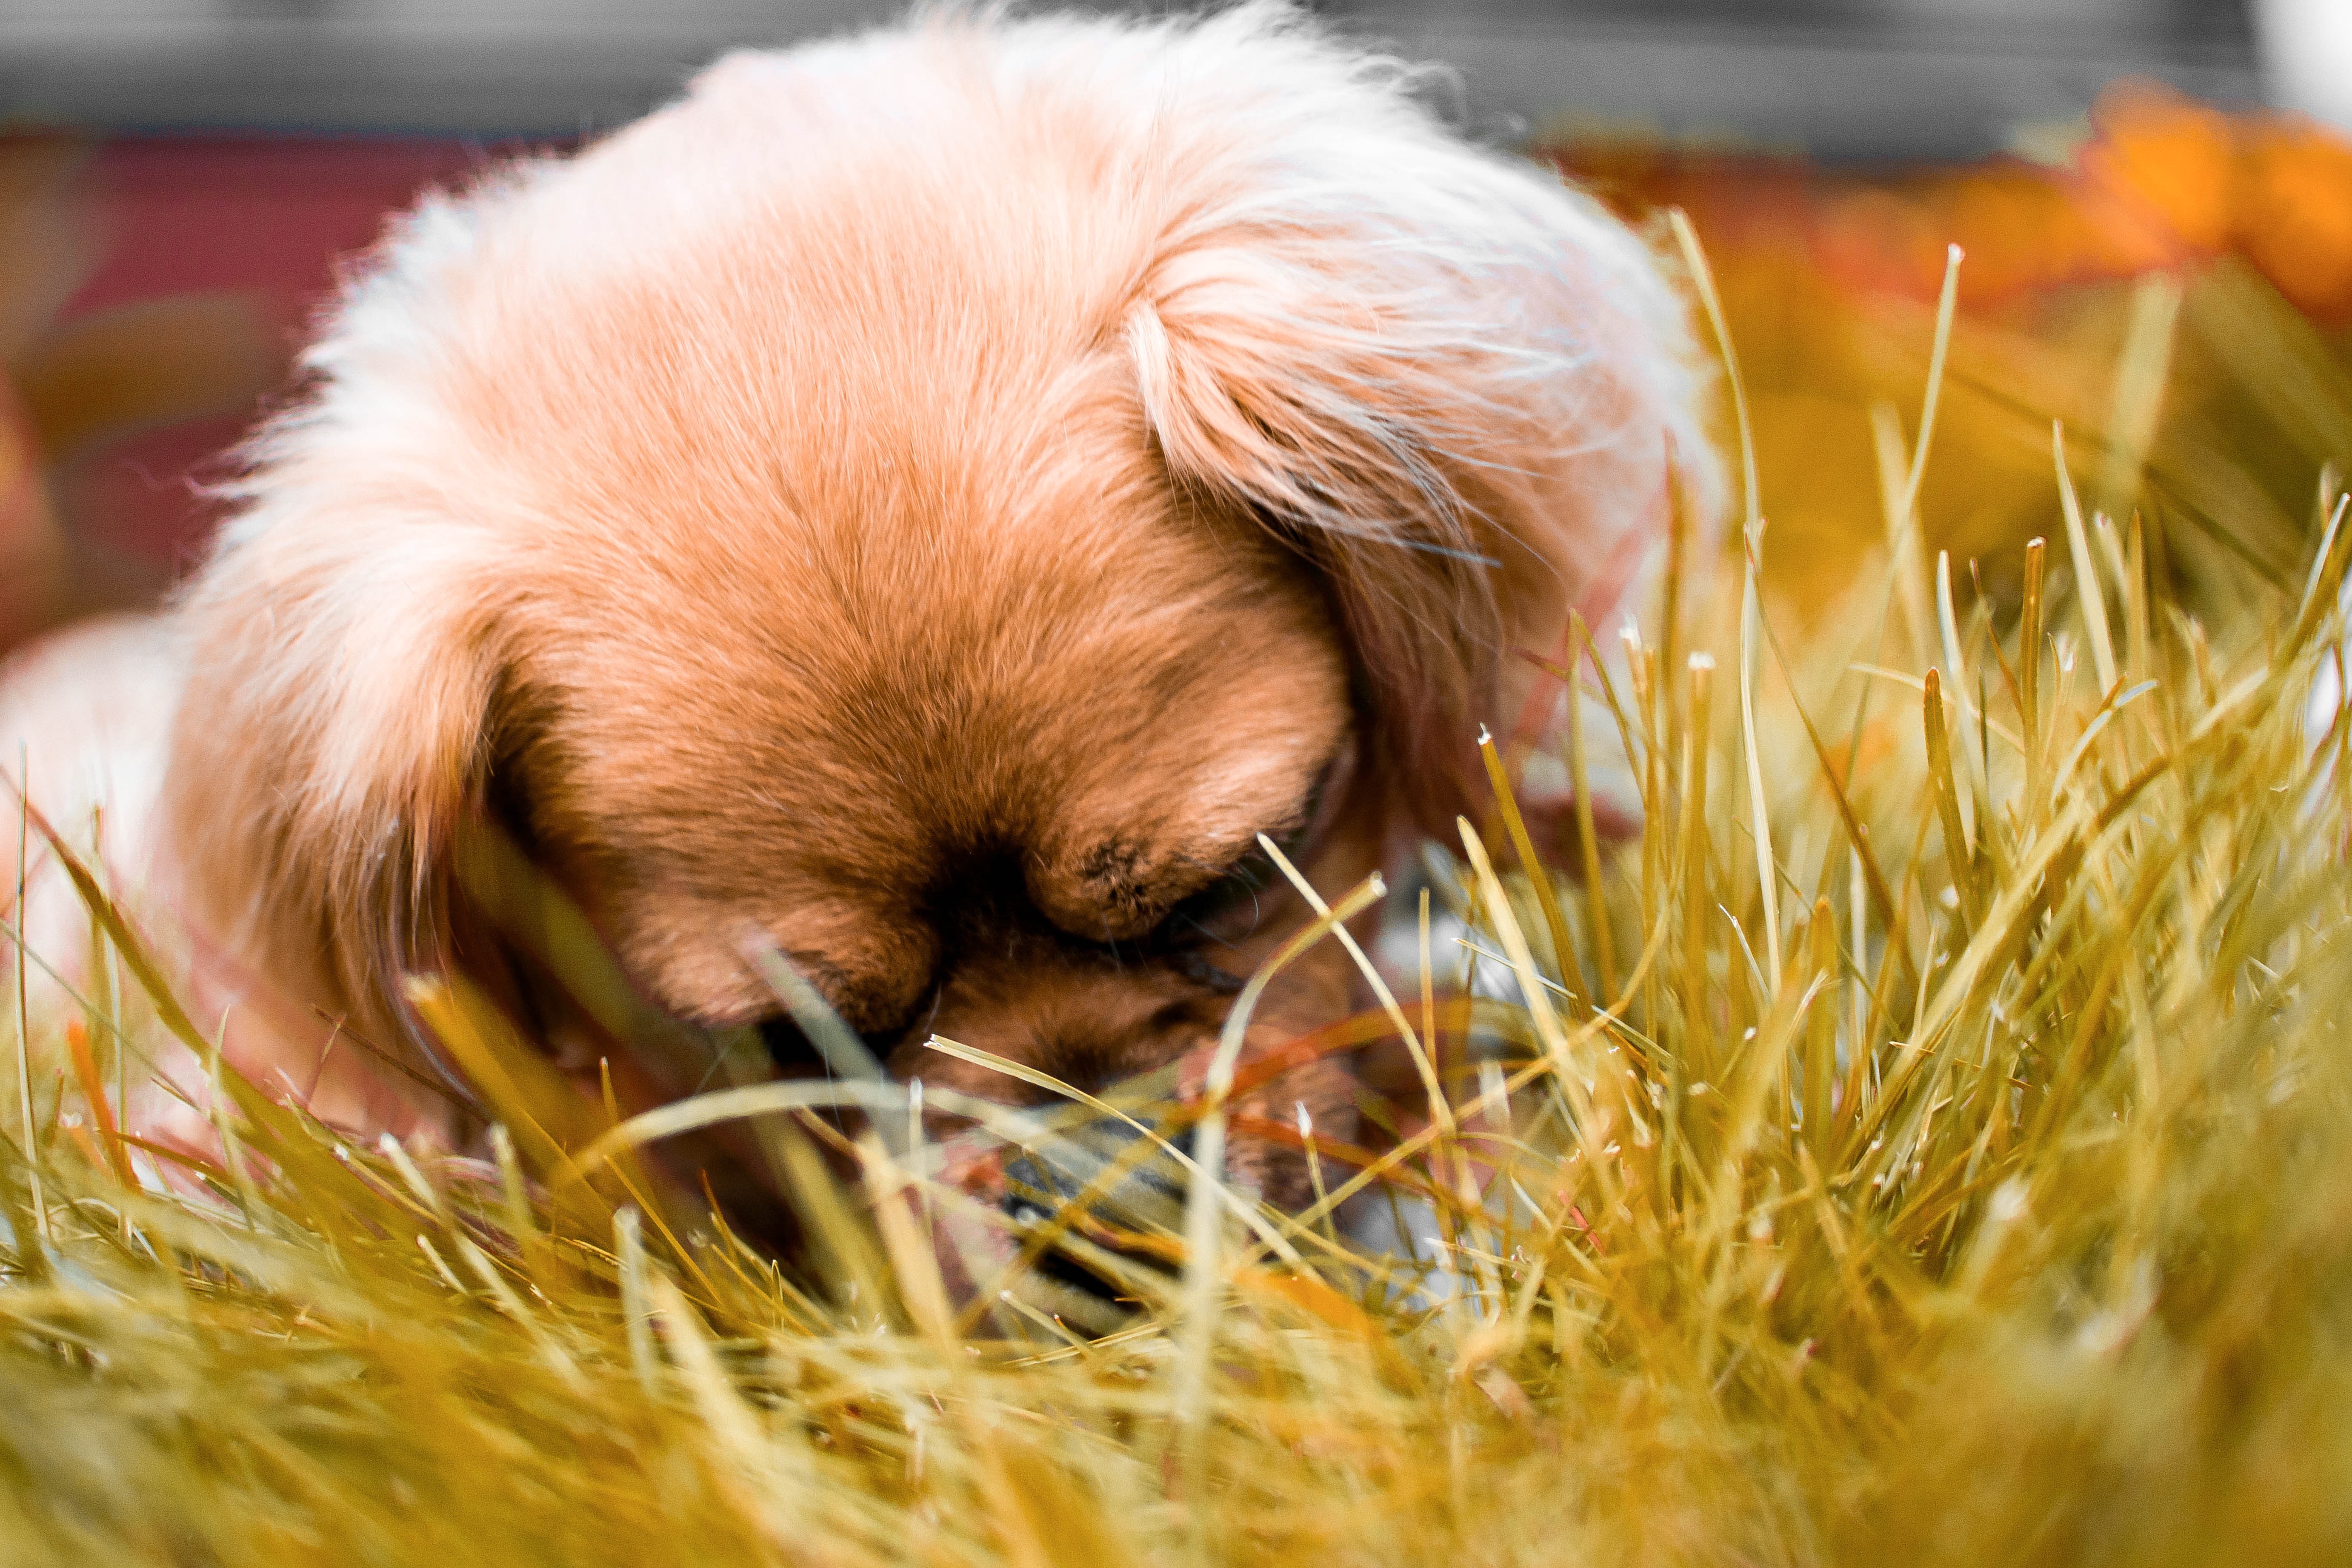
dog, canidae, mammal, dog breed, puppy, companion dog, grass, carnivore, snout, tibetan spaniel, pekingese, sporting group, fur, chinese imperial dog, toy dog, japanese chin, fawn